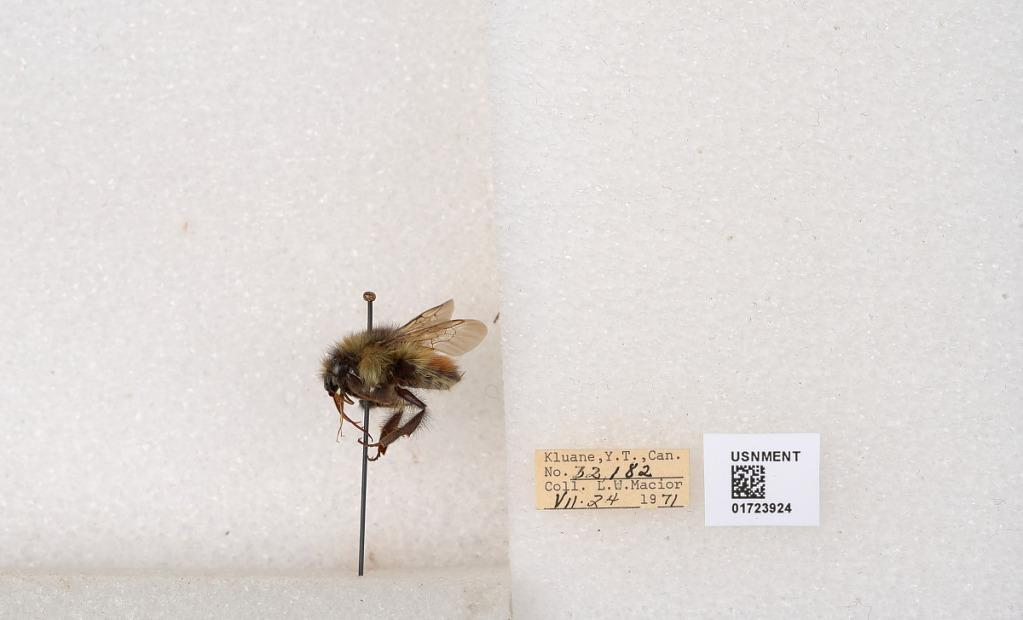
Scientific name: Bombus flavifrons Cresson
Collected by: L. Macior
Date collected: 1971-7-24
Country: Canada
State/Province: Yukon Territory
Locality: Kluane National Park and Reserve
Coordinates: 60.7493, -139.504